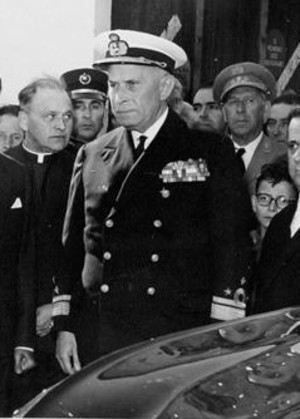
Américo de Deus Rodrigues Tomás, ou Américo Thomaz, est un amiral et homme d'État portugais.
La liste des présidents de la République portugaise répertorie les vingt individus ayant exercé les fonctions de chef de l'État portugais depuis l'installation du régime républicain en 1910 à nos jours. Cette liste inclut non seulement les personnes ayant servi comme président de la République portugaise mais également ceux ayant de facto assumé les fonctions de chef de l'État depuis la proclamation de la République portugaise en 1910. C'est par exemple le cas de Teófilo Braga, nommé président du gouvernement provisoire à la suite du coup d'État républicain. De même, Sidónio Pais, Mendes Cabeçadas et Gomes da Costa, ainsi que João do Canto e Castro et Óscar Carmona dans les premiers mois de leur mandat, n'ont pas été officiellement investi comme président de la République et ont le plus souvent rempli les fonctions de « président du Ministère » — l'équivalent du Premier ministre actuel — tout en exerçant la direction effective de l'État.